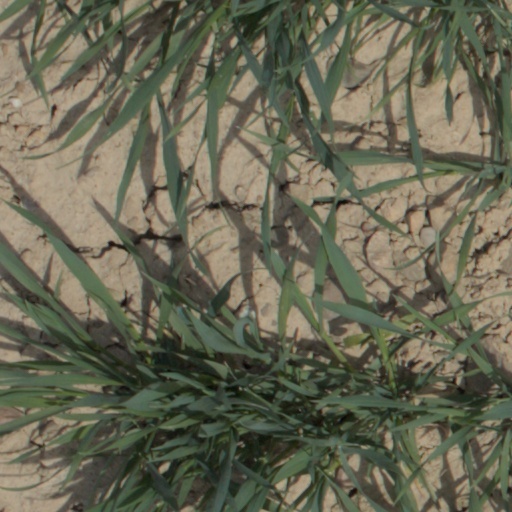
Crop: wheat